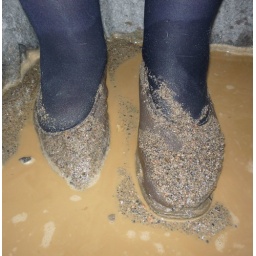
Brown suede shoes in action in muddy sand